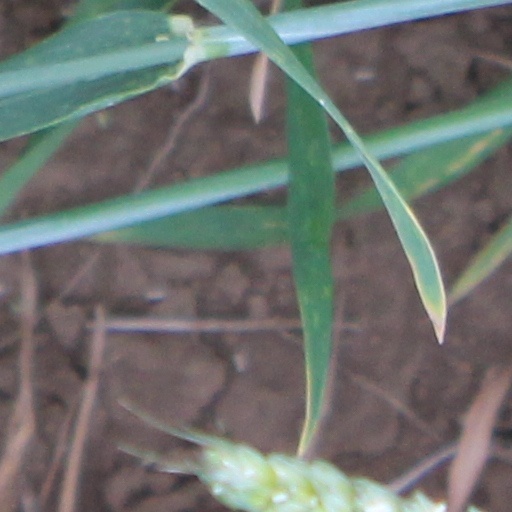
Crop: wheat